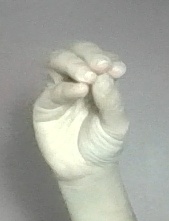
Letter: ha